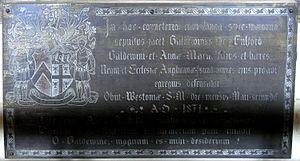
Le pasteur John Allen Giles est un historien anglais, professeur de Corpus Christi College à Oxford, spécialiste des écrits anglo-frisons et de l'histoire. Il a remanié la traduction par Stevens de la Chronique anglo-saxonne et retraduit en anglais moderne l’Histoire ecclésiastique du peuple anglais de Bède le vénérable.